Sweets from the Indian subcontinent

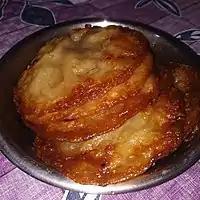
Malpua

Kozhukatta is a traditional sweet dumpling from Kerala and Sri Lankan Catholics. It is made up of thickened rice flour and variations of the filling may include using coconut, jaggery or sugar. It is closely associated with modak and mochi.